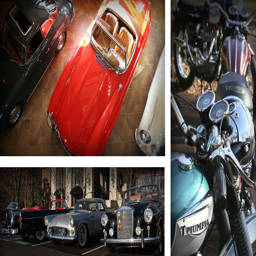
we ensure vehicles includes cars , trucks , and motorcycles that are